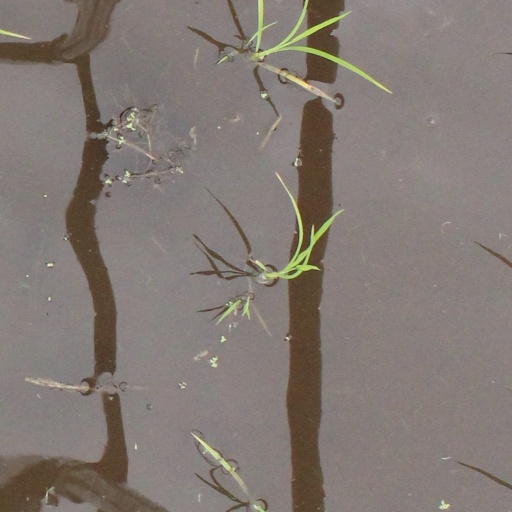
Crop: rice